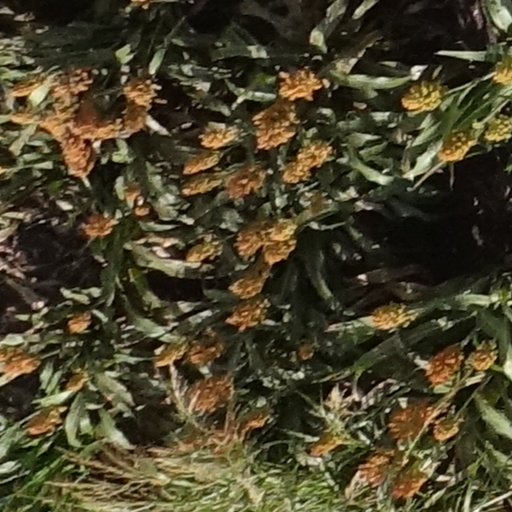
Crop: sorghum